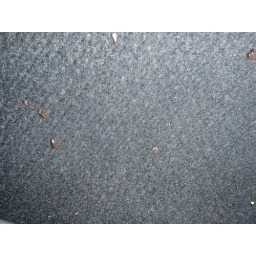
I found these insect larvae under one of the floor mats in the back seat when I was cleaning out the car!